Kiev offensive (1920)

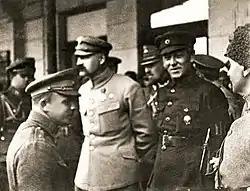
Józef Piłsudski and Symon Petliura in Vinnytsia, May 1920

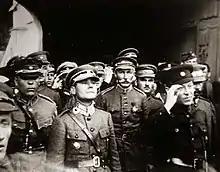
Petliura and other officers of the Ukrainian People's Army in Kiev

The government of the Ukrainian People's Republic (UPR) faced from early 1919 mounting attacks on the territory it claimed. It had lost control over most of Ukraine, which became divided among several disparate powers: Anton Denikin's Whites, the Red Army and pro-Soviet formations, Nestor Makhno's Revolutionary Insurgent Army in the southeast, the Kingdom of Romania in the southwest, Poland, and various bands lacking any political ideology. During the Polish–Ukrainian War, UPR forces fought the Polish Army. An armistice was signed by the combatants on 1 September 1919; it foresaw common action against the Bolsheviks.